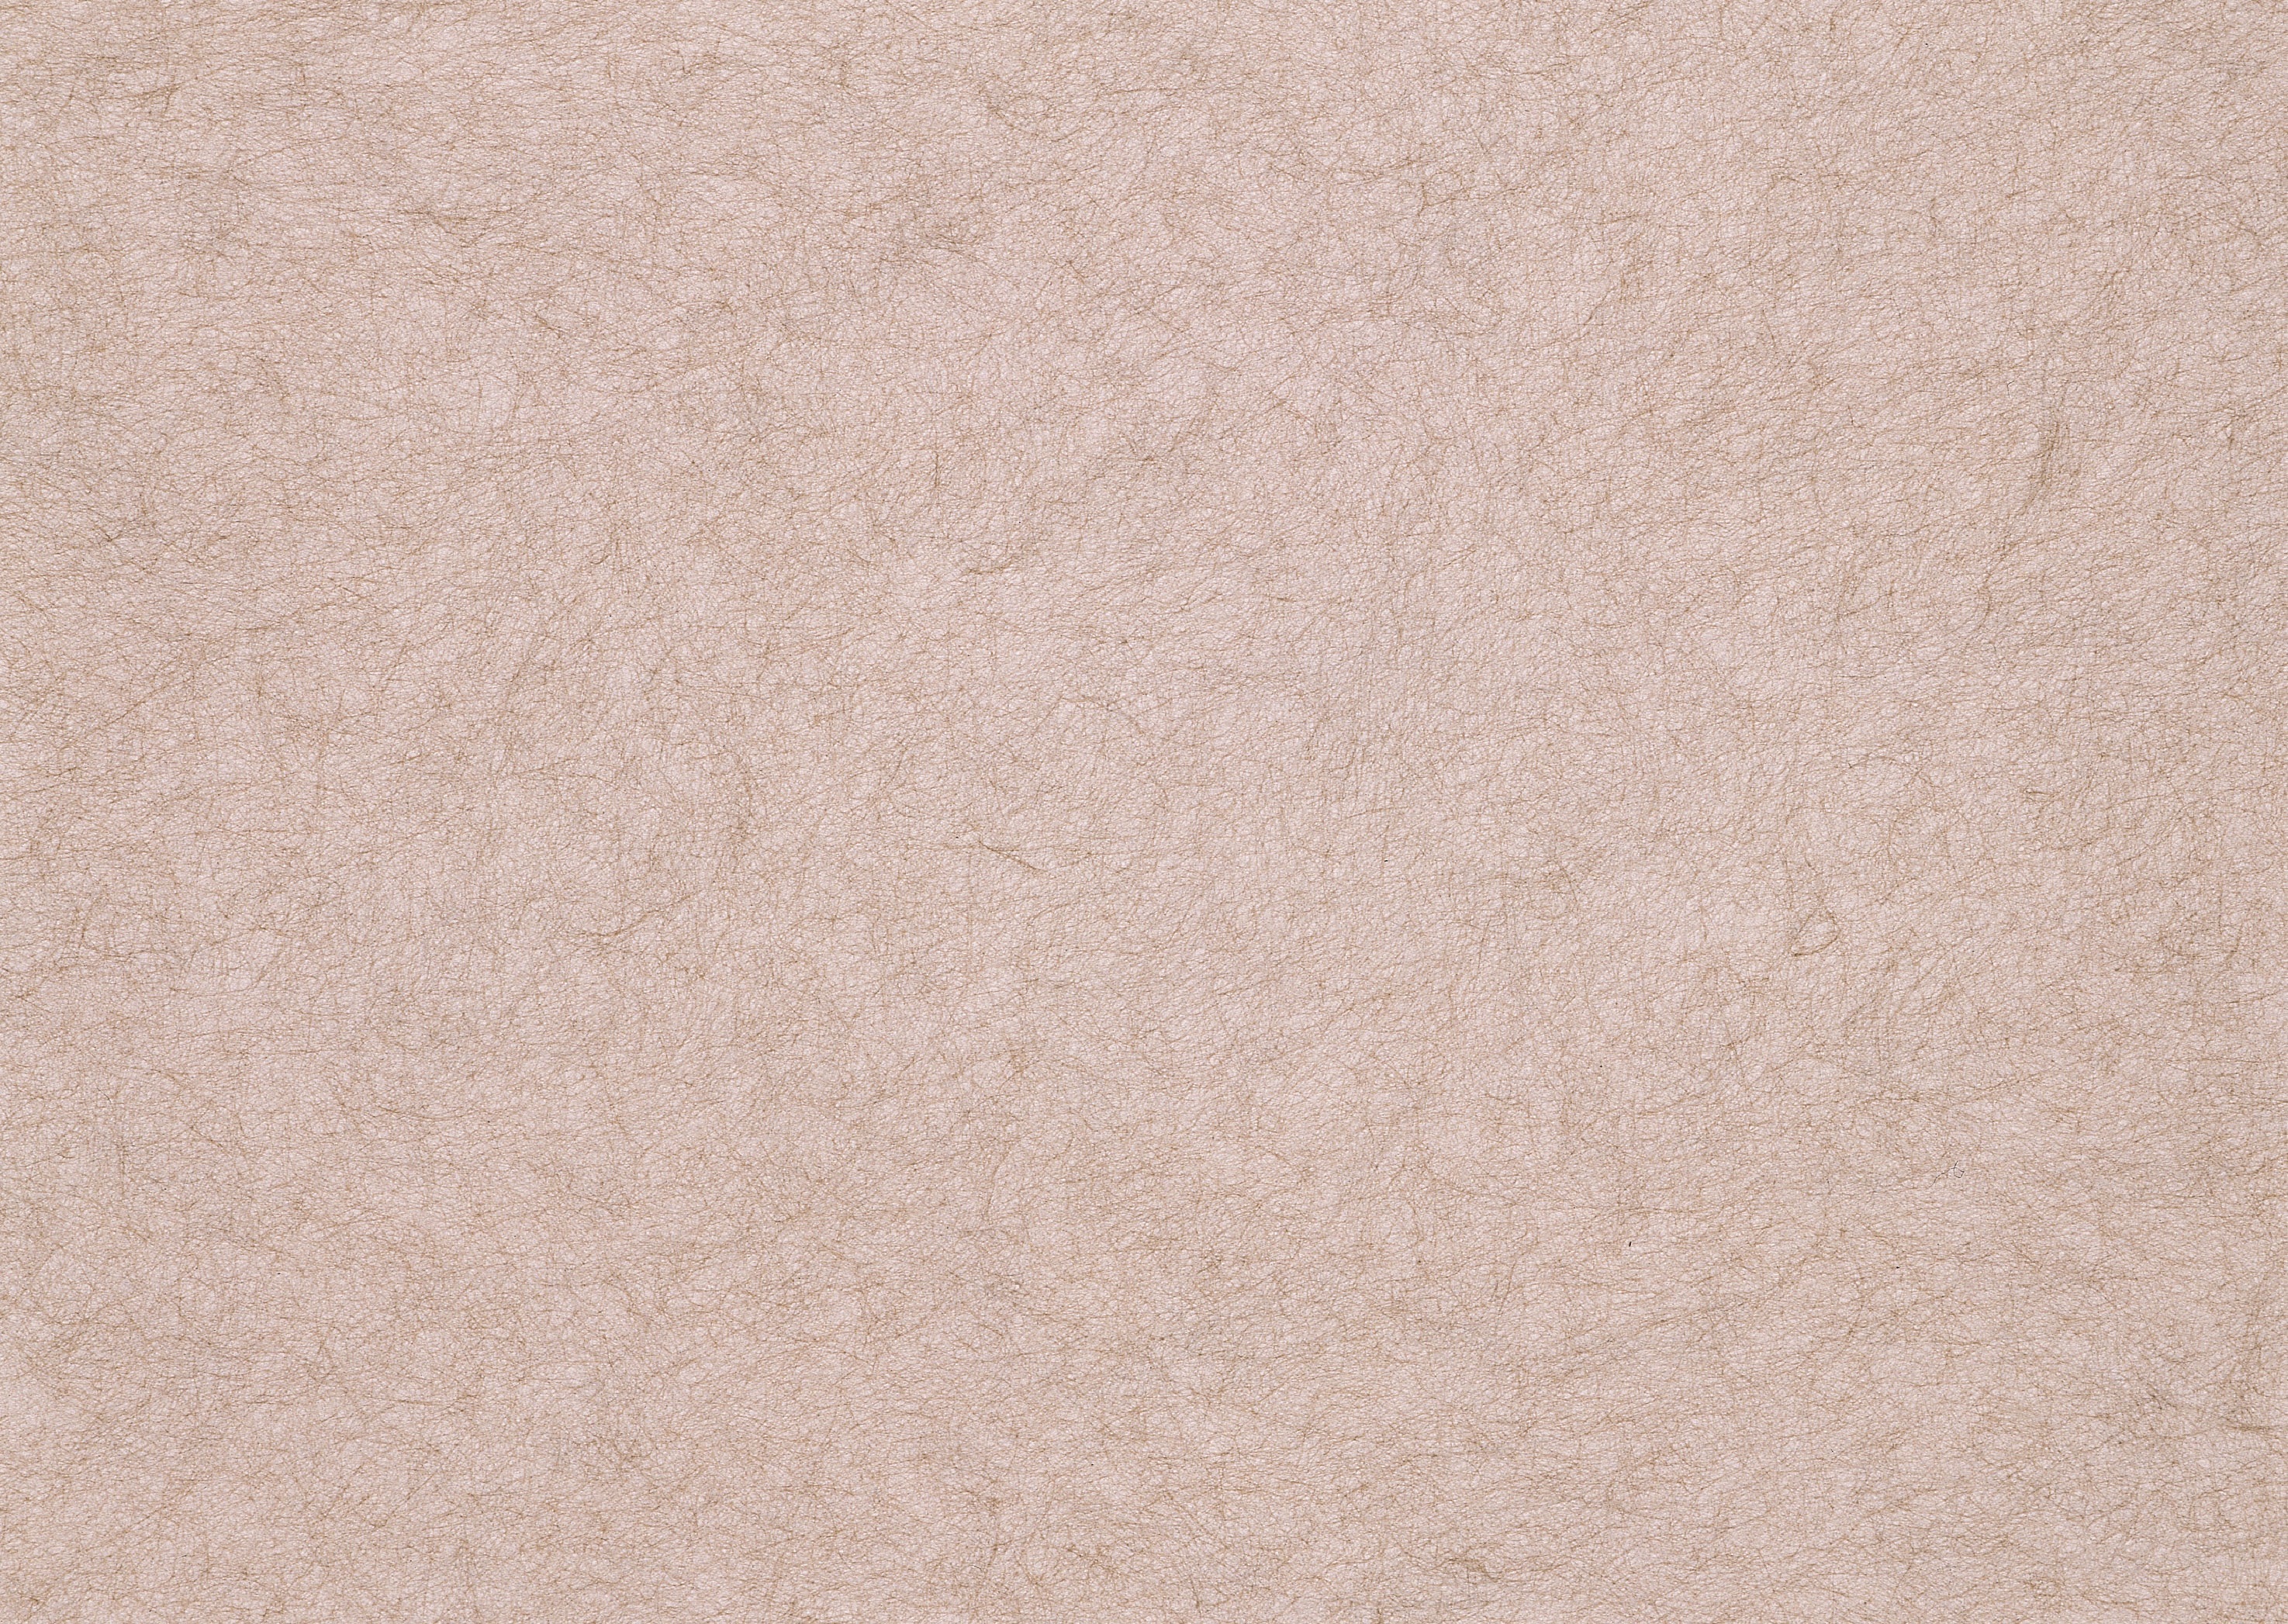
sand, wood, leather, texture, floor, brown, tile, material, background, beige, wallpaper, flooring, laminate flooring